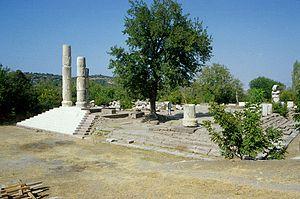
Apollon est le dieu grec des arts, du chant, de la musique, de la beauté masculine, de la poésie et de la lumière. Il est conducteur des neuf muses. Apollon est également le dieu des purifications et de la guérison, mais peut apporter la peste par son arc ; enfin, c'est l'un des principaux dieux capables de divination, consulté, entre autres, à Delphes, où il rendait ses oracles par la Pythie de Delphes. Il a aussi été honoré par les Romains, qui l'ont adopté très rapidement sans changer son nom. Dès le Vᵉ siècle av. J.-C., ils l'adoptèrent pour ses pouvoirs guérisseurs et lui élevèrent des temples.